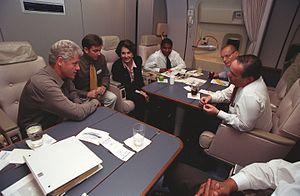
Aída M. Álvarez, née en 1950 à Aguadilla, est une journaliste, banquière et femme politique américaine. Elle est la première Latino-Américaine à occuper un poste au sein du cabinet des États-Unis, en tant qu'administratrice de la Small Business Administration entre 1997 et 2001, sous la présidence de Bill Clinton.